Allegheny River Lock and Dam No. 4

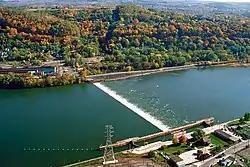

The Allegheny River Lock and Dam No. 4 in Harrison Township, Allegheny County, Pennsylvania, is a lock that was built 1920-1927, and opened in 1927, 24.2 miles upstream from the mouth of the river in Pittsburgh. The lock and dam were built by the U.S. Army Corps of Engineers as a part of an extensive system of locks and dams to improve navigation along the Allegheny River.